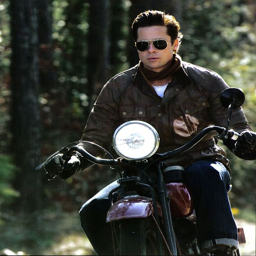
this leather jacket is a heaven of buttons as you can see a lot of stylish buttons are present .